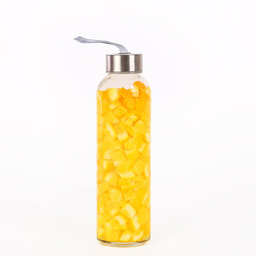
Label: bottles